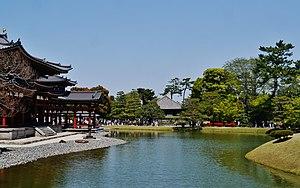
Le jardin japonais est issu de la tradition antique japonaise. Il se trouve aussi bien dans les demeures privées que dans les parcs des villes comme dans les lieux historiques : temples bouddhistes, tombeaux shintoïstes, châteaux.